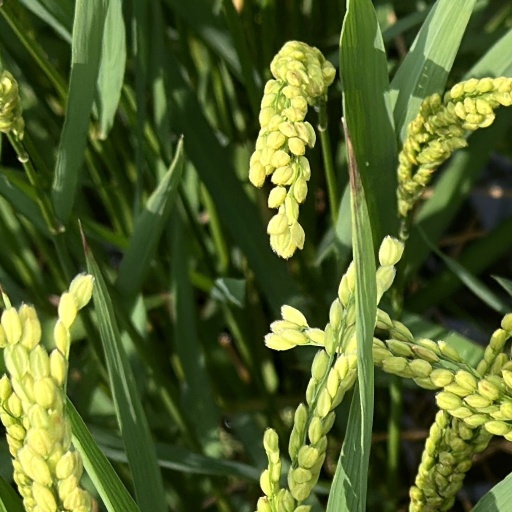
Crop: rice